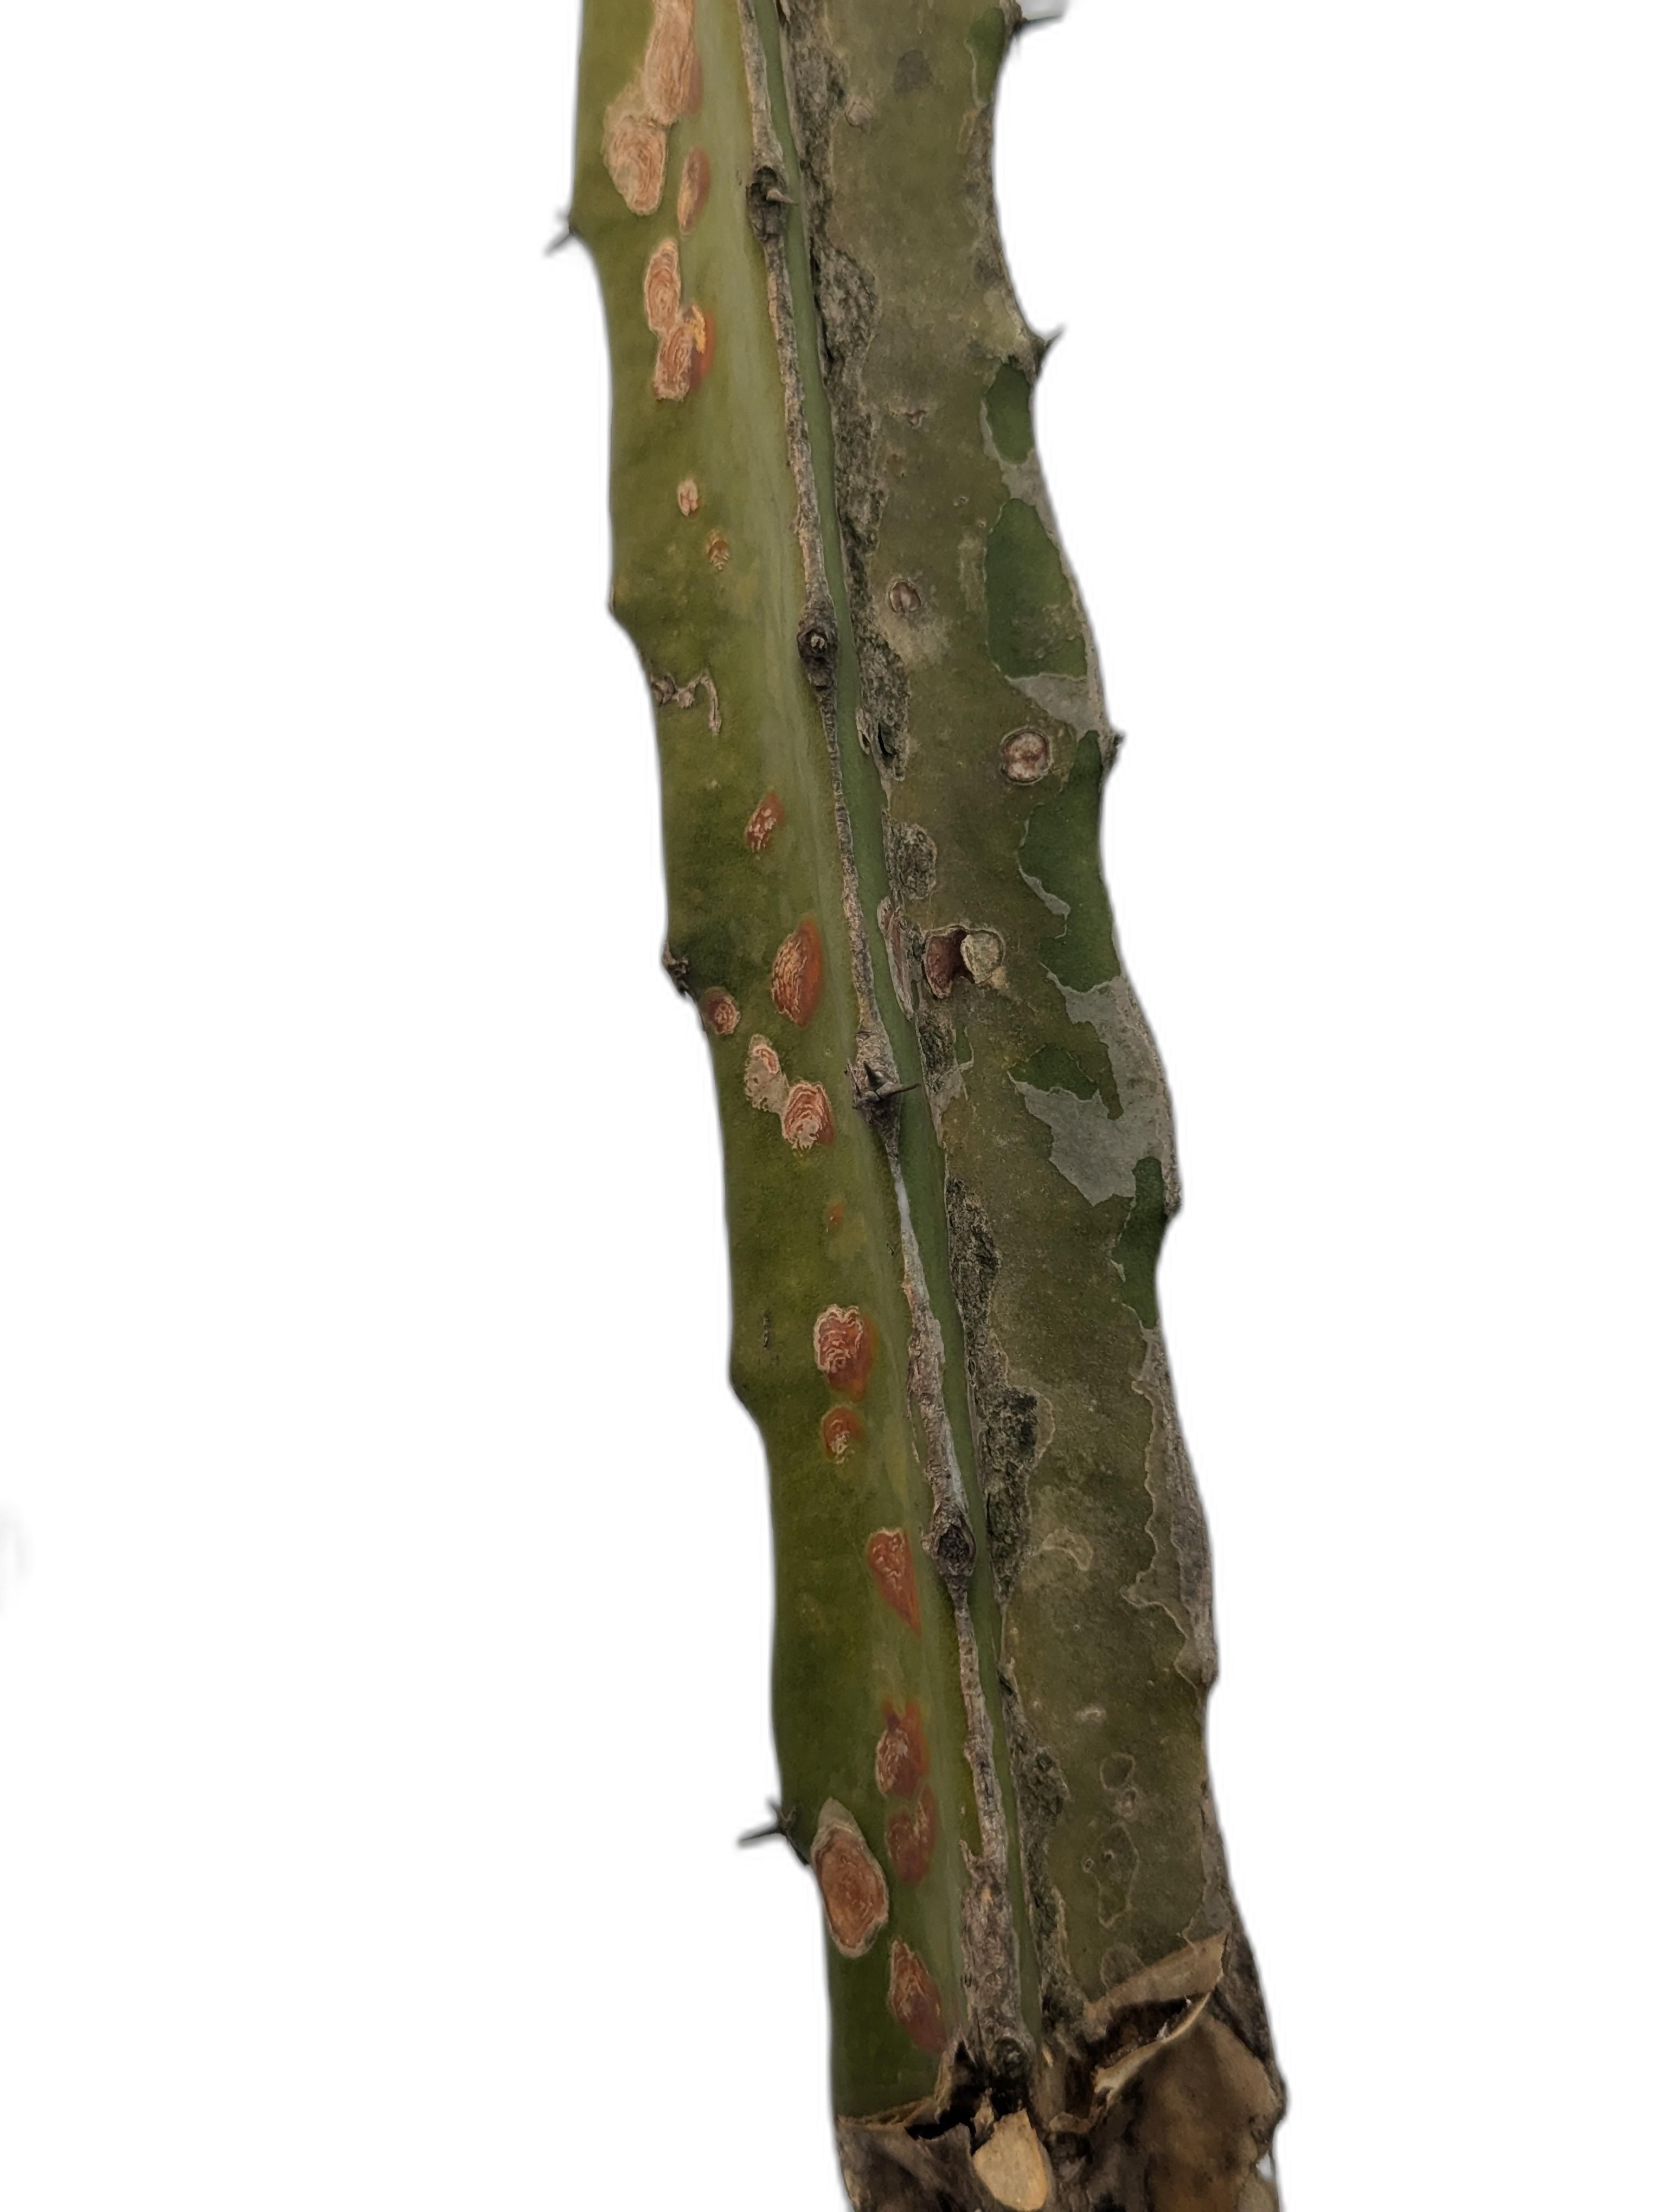
Label: Bad leaf